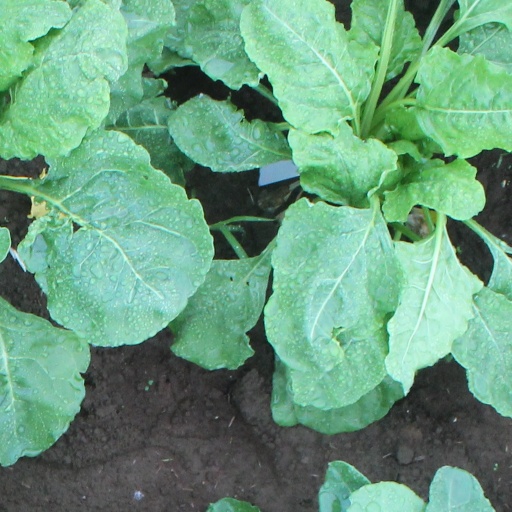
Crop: sugar beet